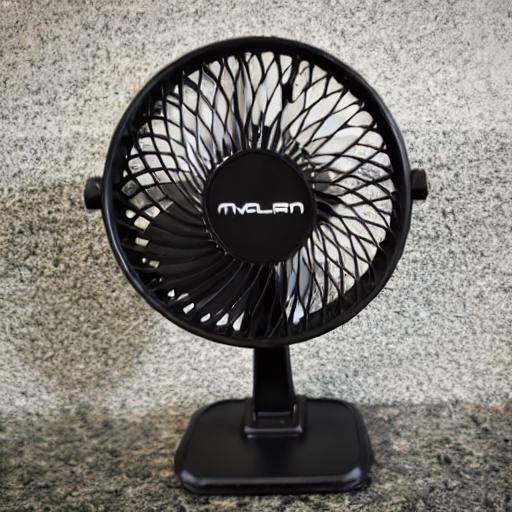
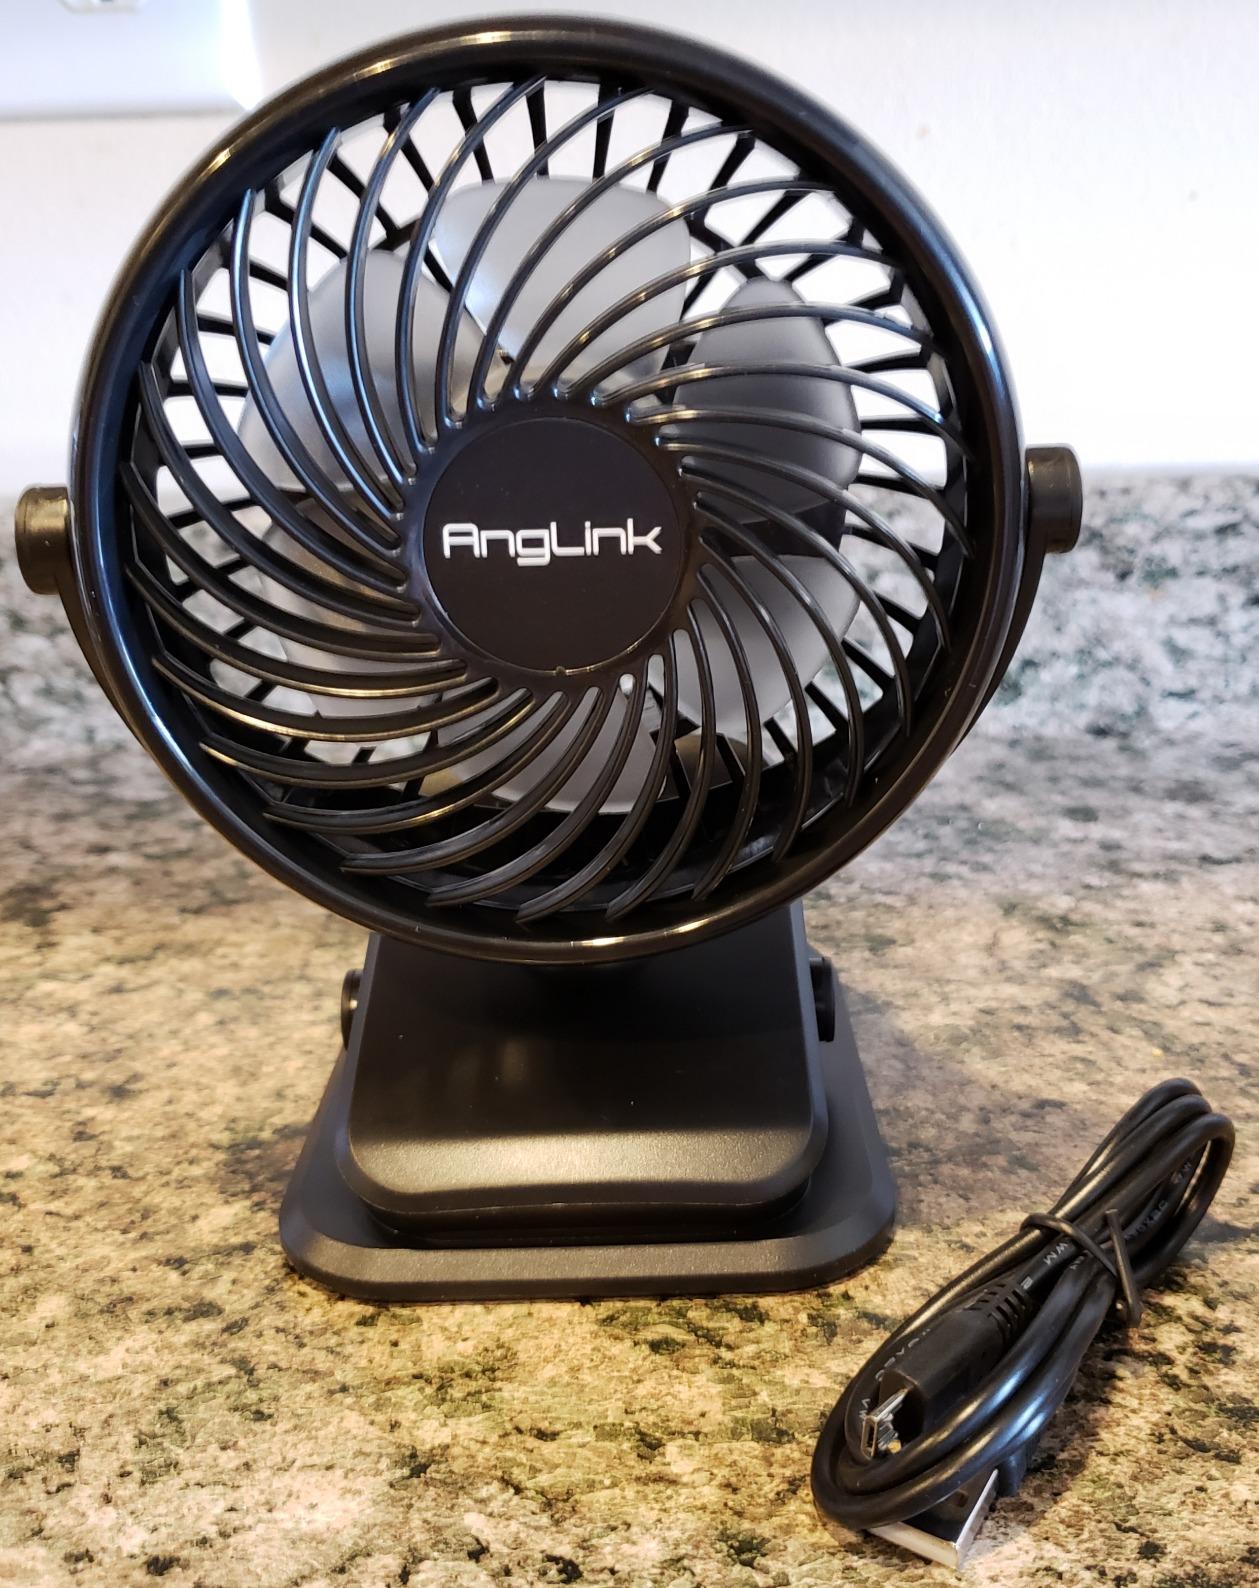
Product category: fan
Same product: no